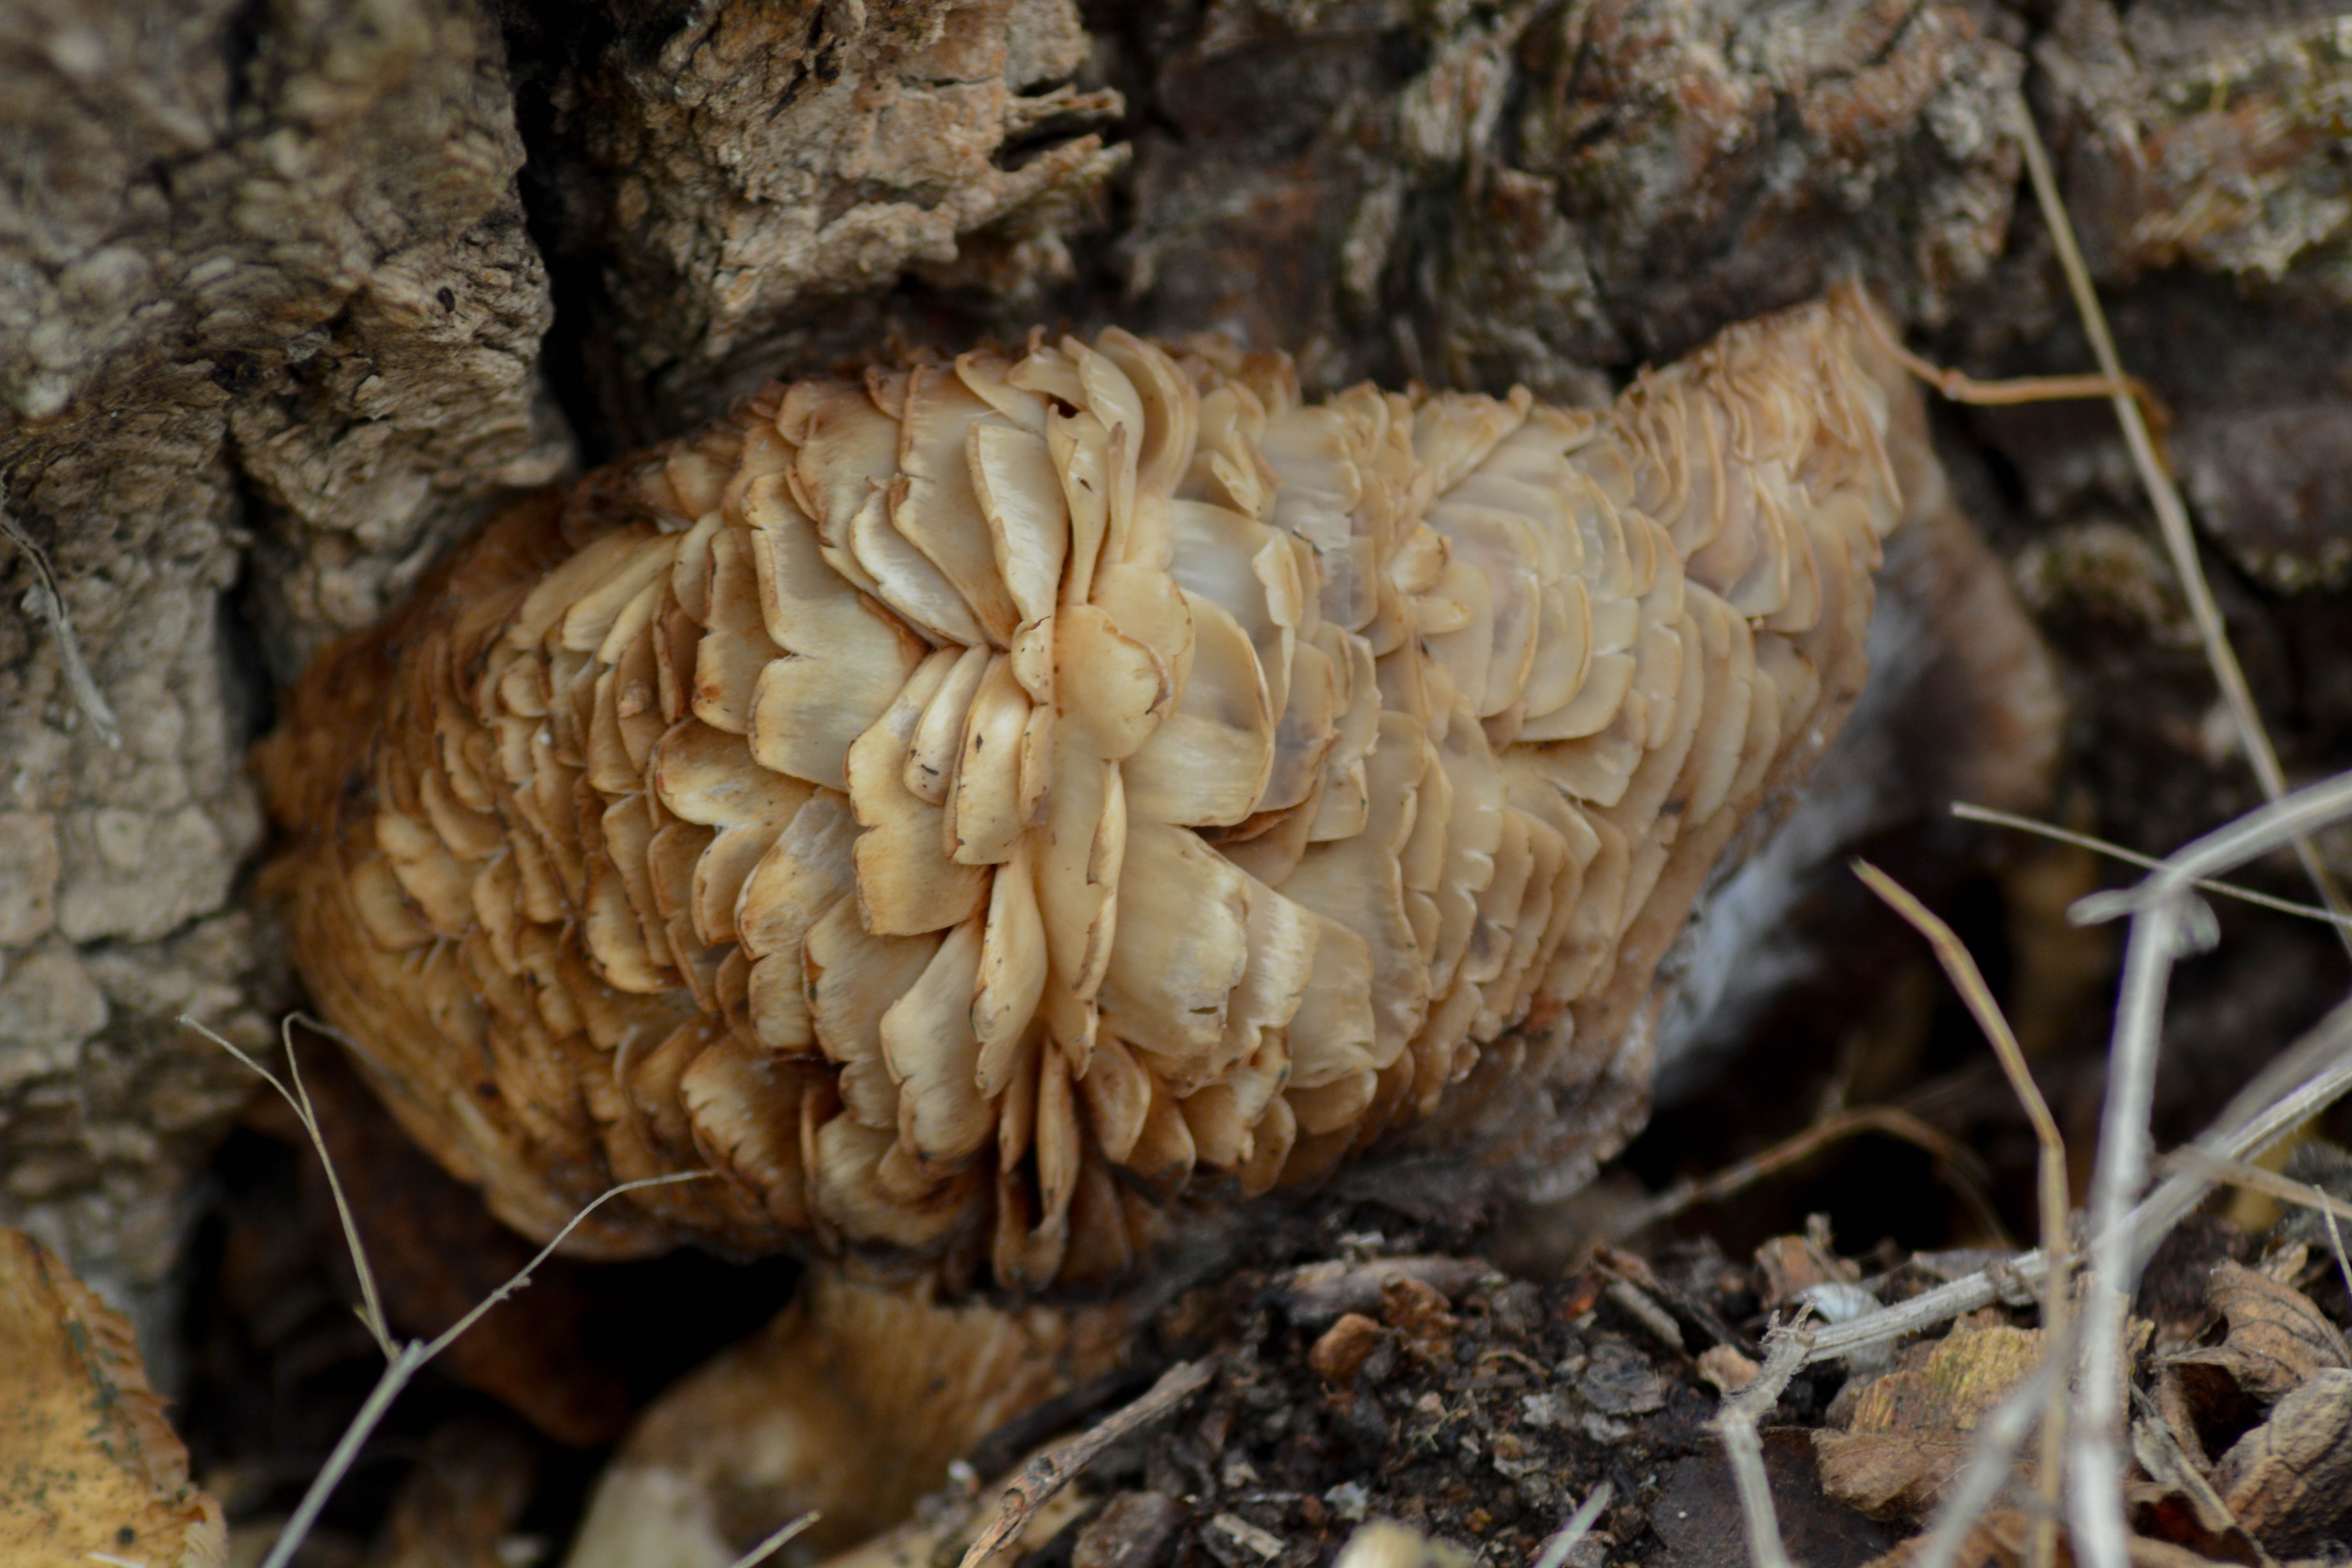
soil, mushroom, fauna, fungus, mold, bolete, agaricus, of cut tree, matsutake, oyster mushroom, edible mushroom, shiitake, medicinal mushroom, agaricomycetes, agaricaceae, penny bun, hen of the wood, discinaceae, pezizales